15th Street/City Hall station

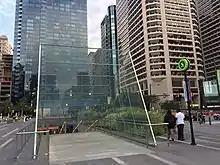
The station's street-level entrance from Dilworth Park

In 2003, SEPTA rebuilt the station escalators at the connected 15th Street station on the Market–Frankford Line. Following this, a lawsuit was filed by the Disabled in Action of Pennsylvania, citing that renovating only one critical component would require the rest of the station complex (including the City Hall station on the Broad Street Line) to be renovated for ADA accessibility as per building code requirements. As such, SEPTA would be required to make the station ADA accessible. SEPTA and the City of Philadelphia had been proposing a $100 million refurbishment of City Hall station, which included structural repairs, improvements in lighting and ventilation, aesthetic improvements, as well as ADA improvements; however, this project's progression had stalled due to lack of available funding.